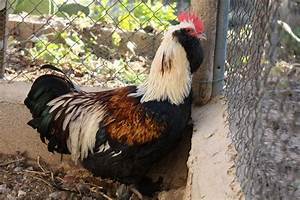
Label: gallina